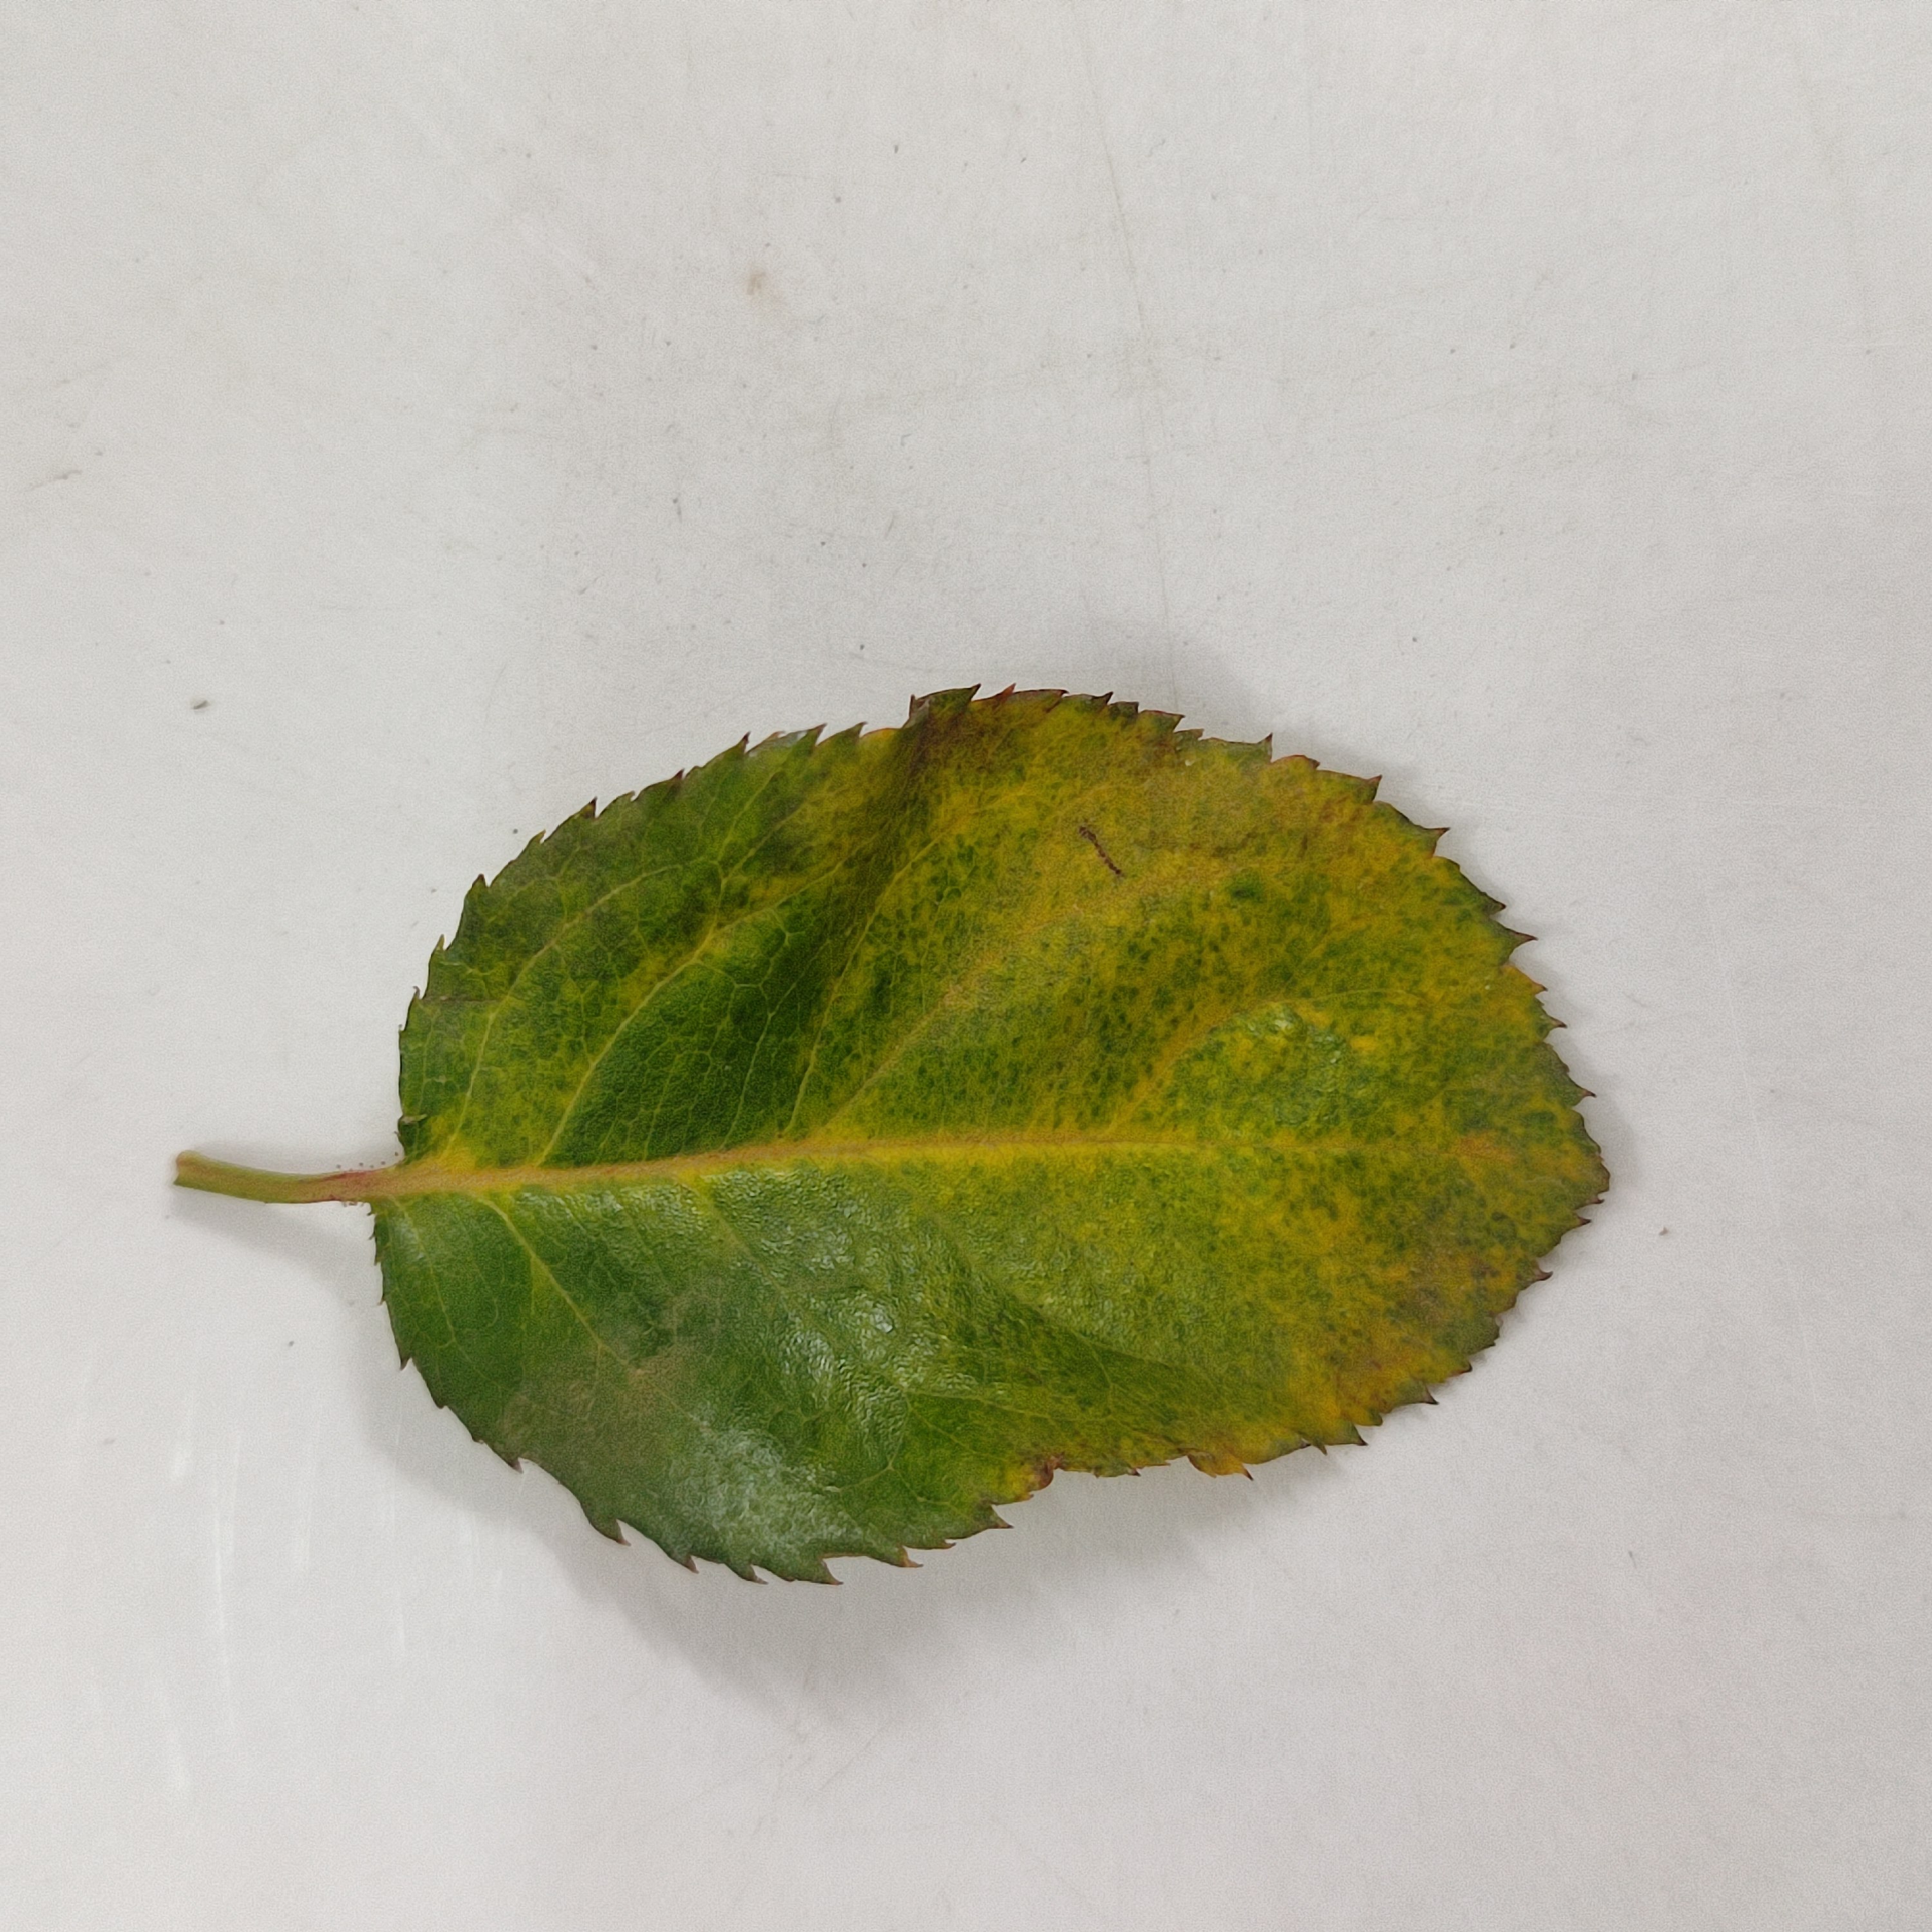
Label: Yellow Mosaic Virus